Estadio Arquitecto Ricardo Etcheverri

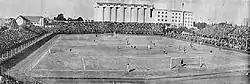
The stadium during a football match, c. 1940. The grandstand at background had been acquired to Club Boca Juniors some years earlier

The first notable event hosted by the stadium was the 1907 Tie Cup Final where Alumni defeated Uruguayan side CURCC 3–1. As Alumni did not have own venue, the team played its home matches at Ferro C. Oeste between 1907 and 1909. In 1914, Ferro hosted a Tie Cup final again, when River Plate beat Bristol and won their first international title. Although Ferro C. Oeste played in the Second Division, its stadium was a frequent venue for several Primera División matches by other teams.